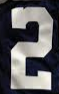
Number: 2